Brother Industries

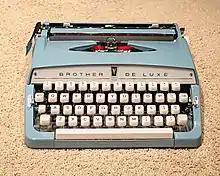
1960s Brother De Luxe manual typewriter

Brother competed heavily in the worldwide typewriter market, initially with its personal manual typewriters from its Nagoya factory and later with its own factories abroad (e.g., UK, USA), competing with brands that had dominated the international typewriter market—including with Japan's Silver Seiko Ltd. and others. In the 1960s and 1970s, Brother, along with Japanese companies Silver Seiko and Nakajima, were frequent targets of antidumping campaigns in the United States and Europe—for their low-priced manual typewriters. In November 2012, Brother announced that it had built the last UK-made typewriter at its north Wales factory. It had made 5.9 million typewriters in its Wrexham factory since it opened in 1985. Brother donated the last machine to London's Science Museum.